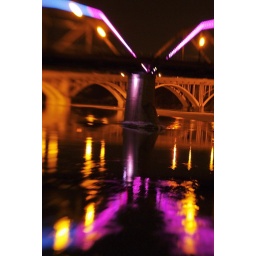
Saskatoon's broadway bridge seen behind the traffic bridge, both reflecting in the river at night.